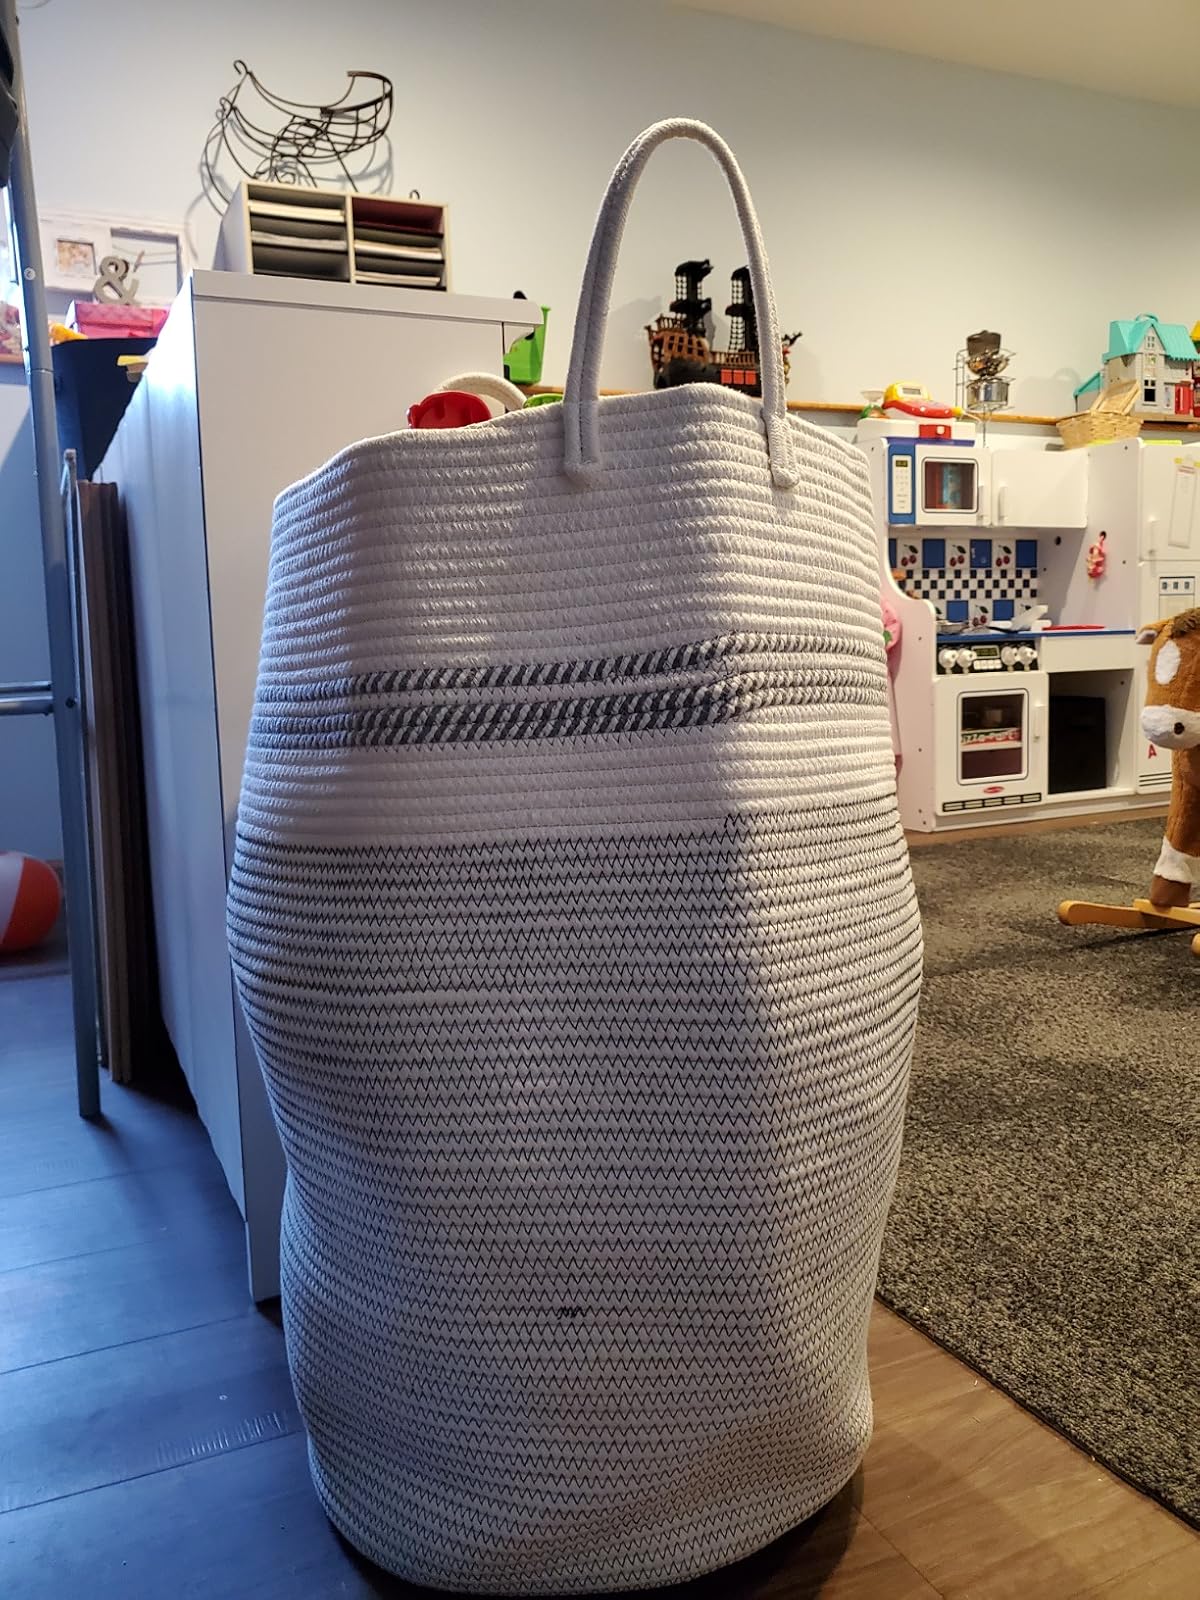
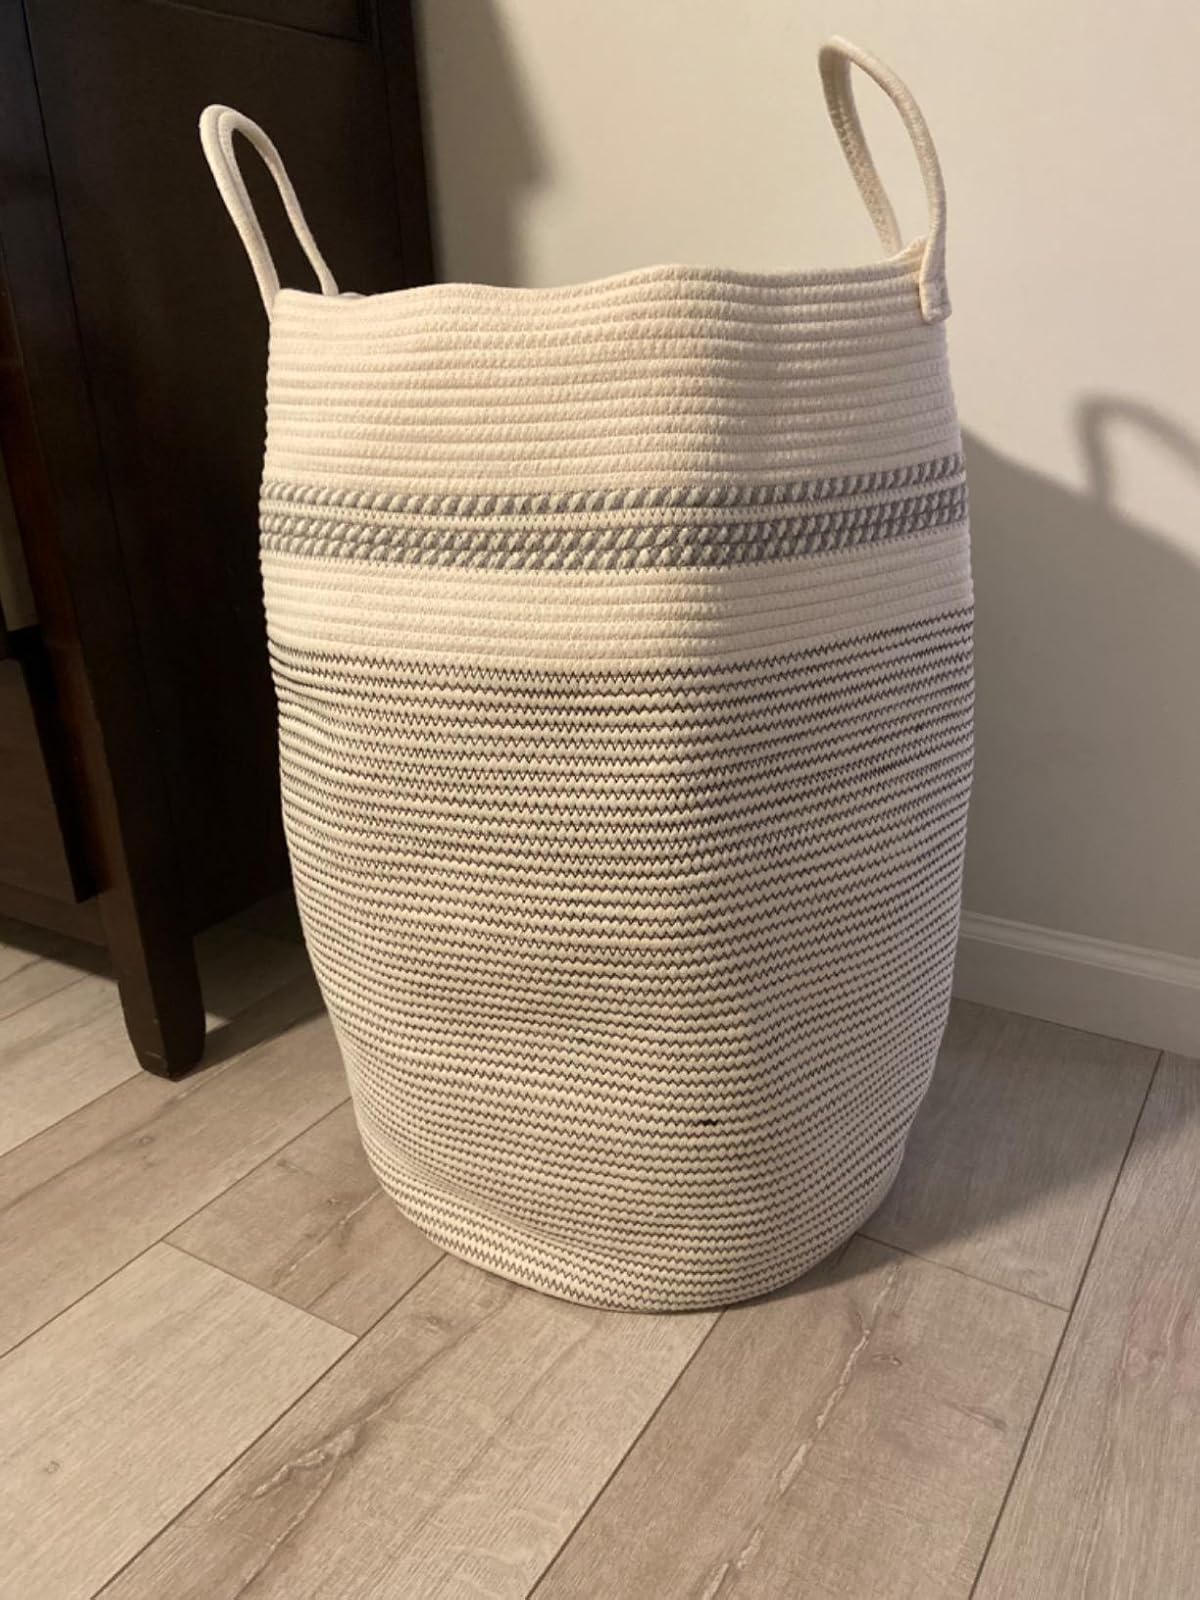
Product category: items_hamper
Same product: yes